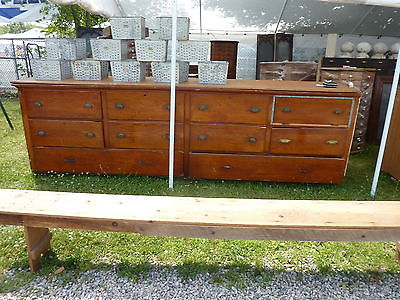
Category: cabinet